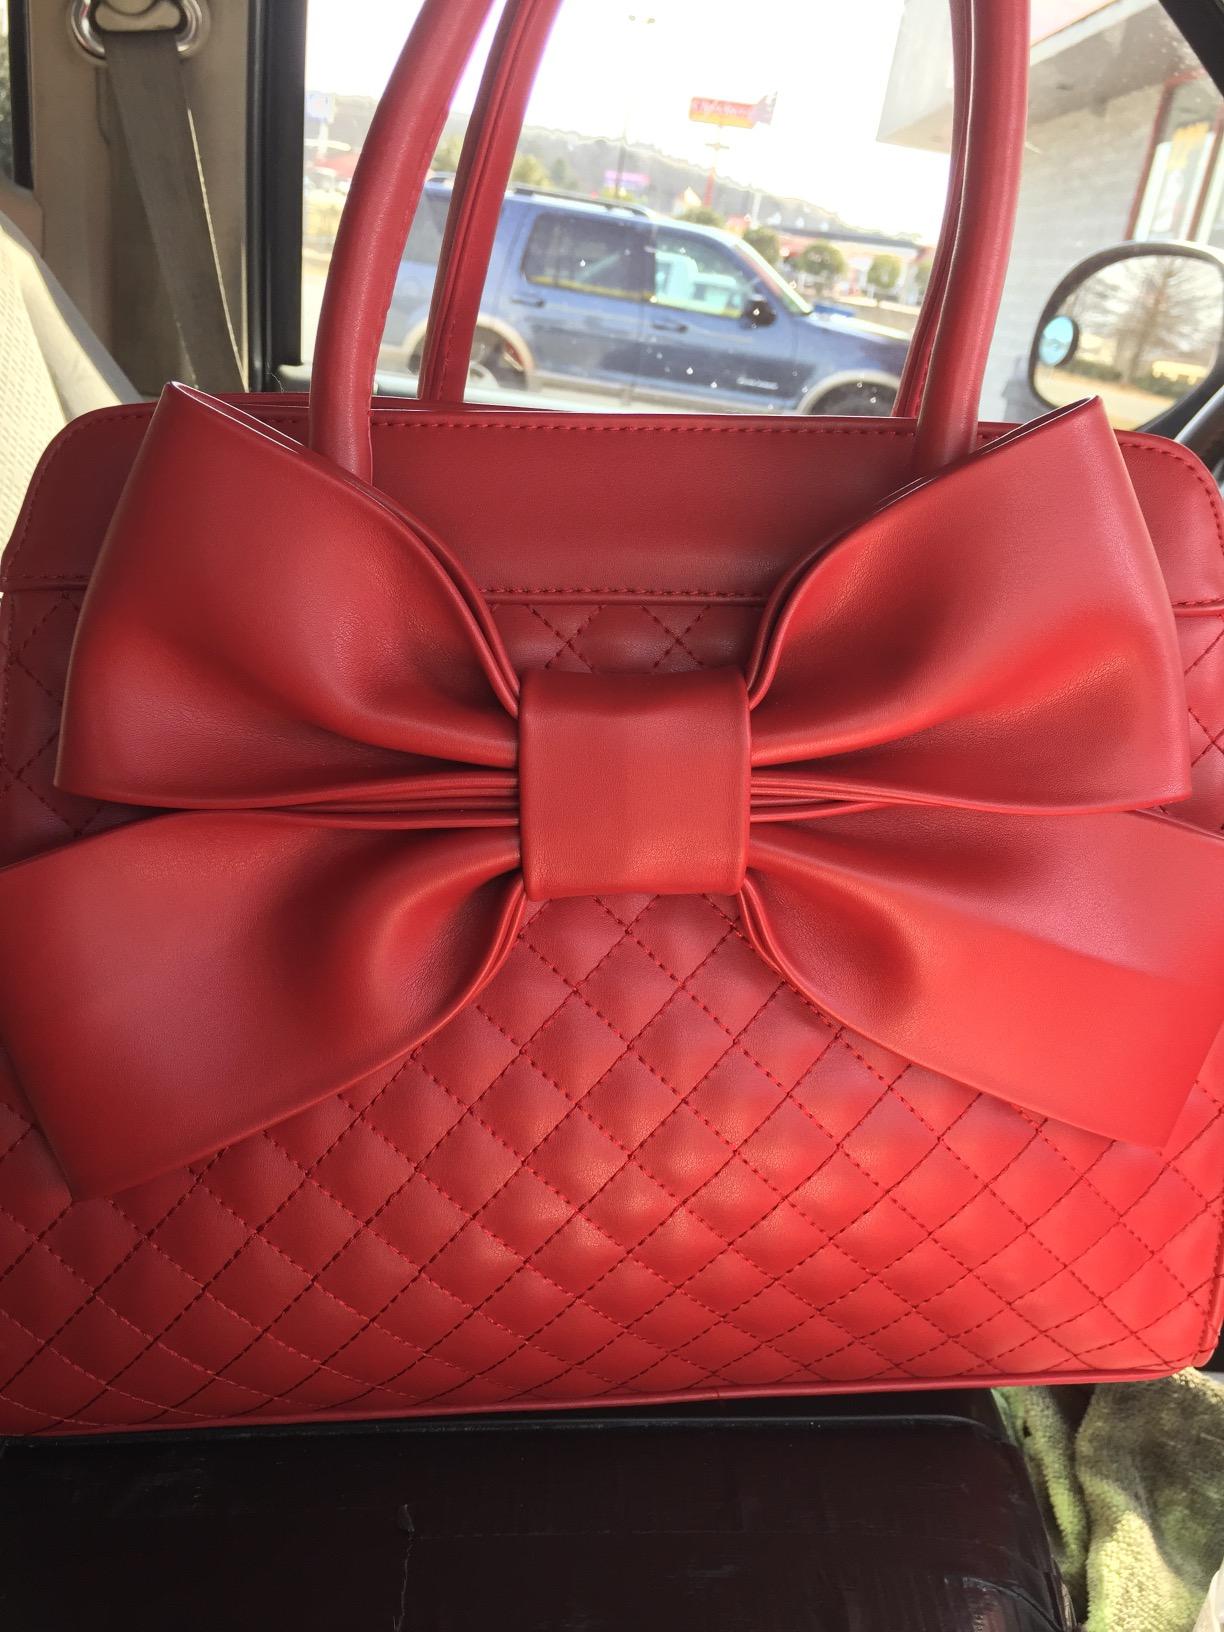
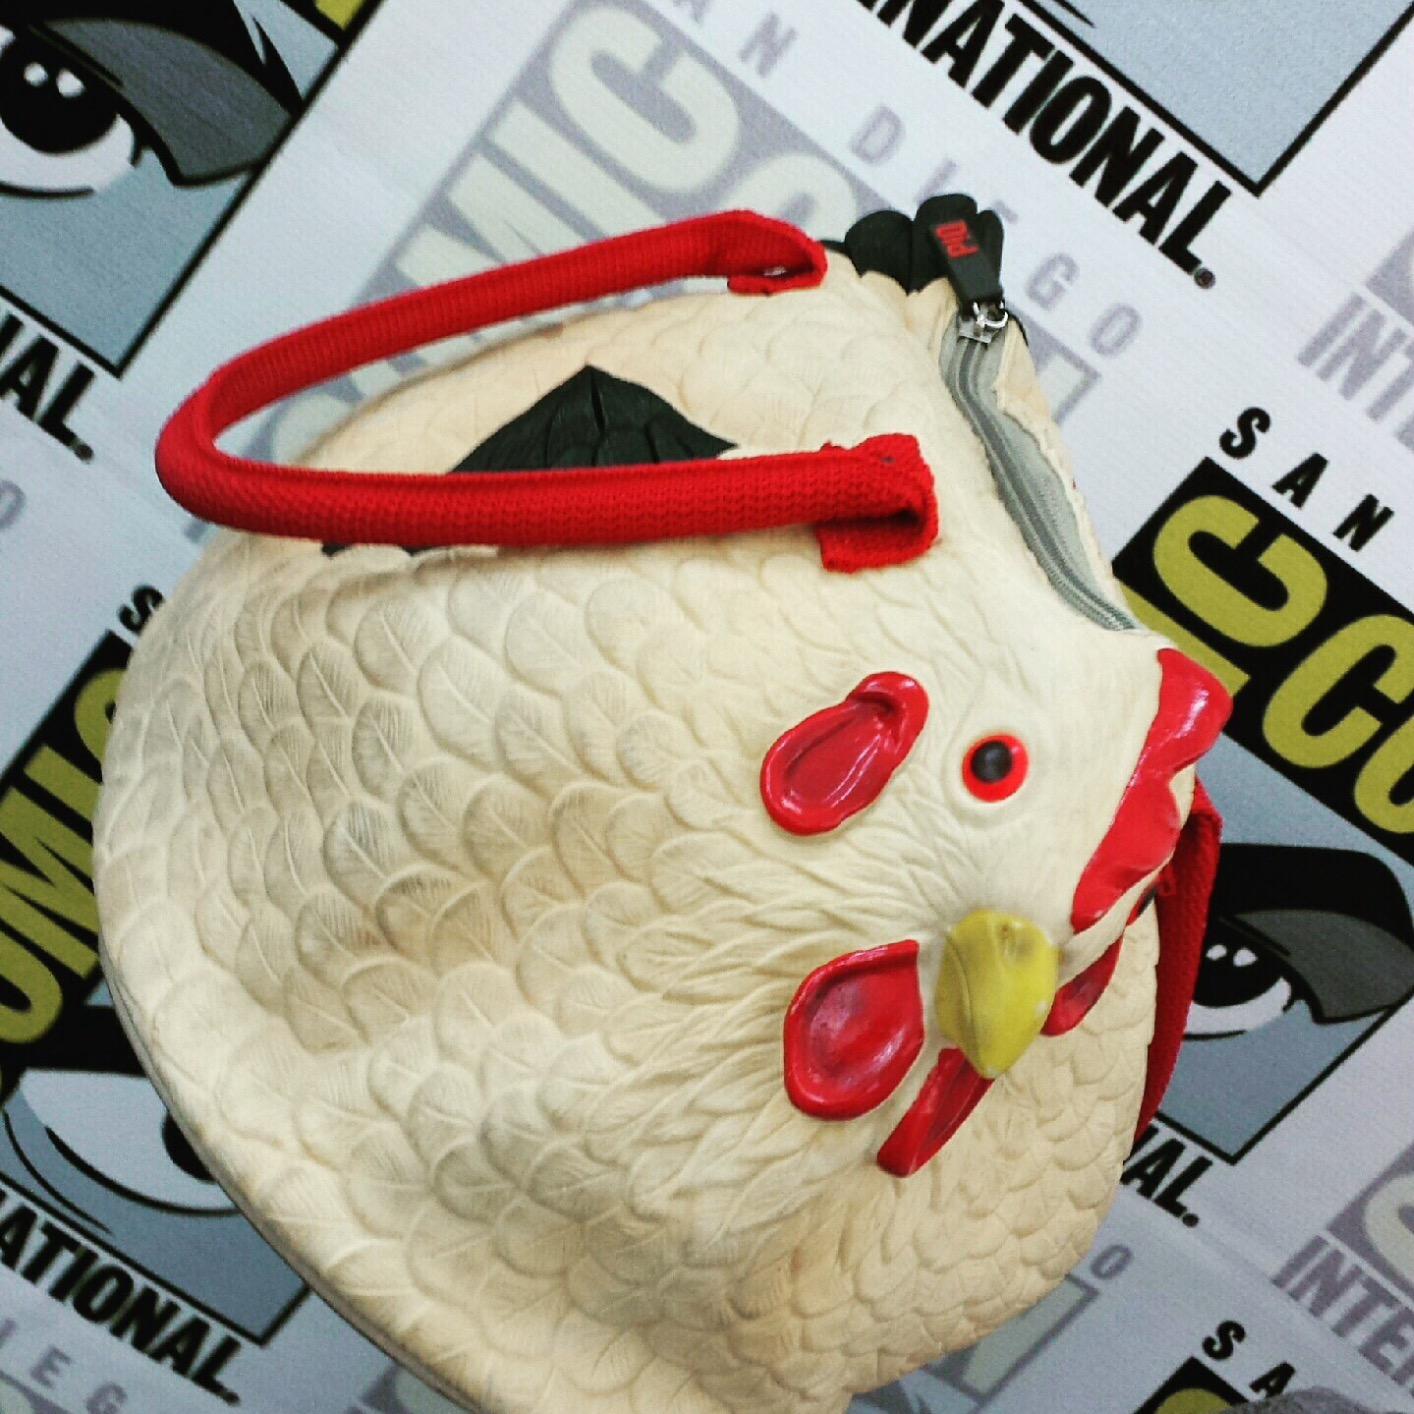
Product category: accessories_handbag
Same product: no